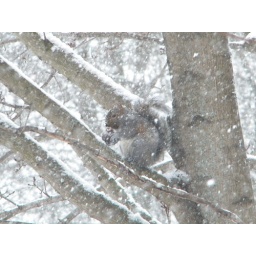
Squirrel in tree at the house....I took this from inside the house through the window